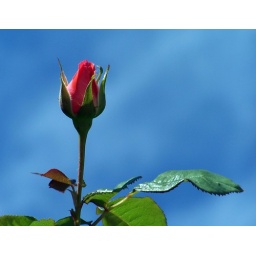
I caught this flower against the blue summer sky. Day 94 of my 365 day project. 26June08